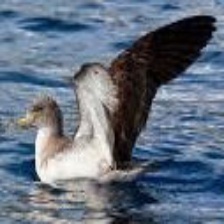
Species: BLACK VENTED SHEARWATER
Scientific name: PUFFINUS OPISTHOMELA